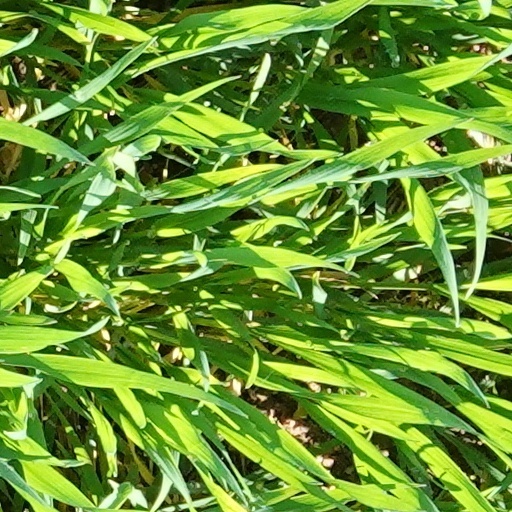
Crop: wheat